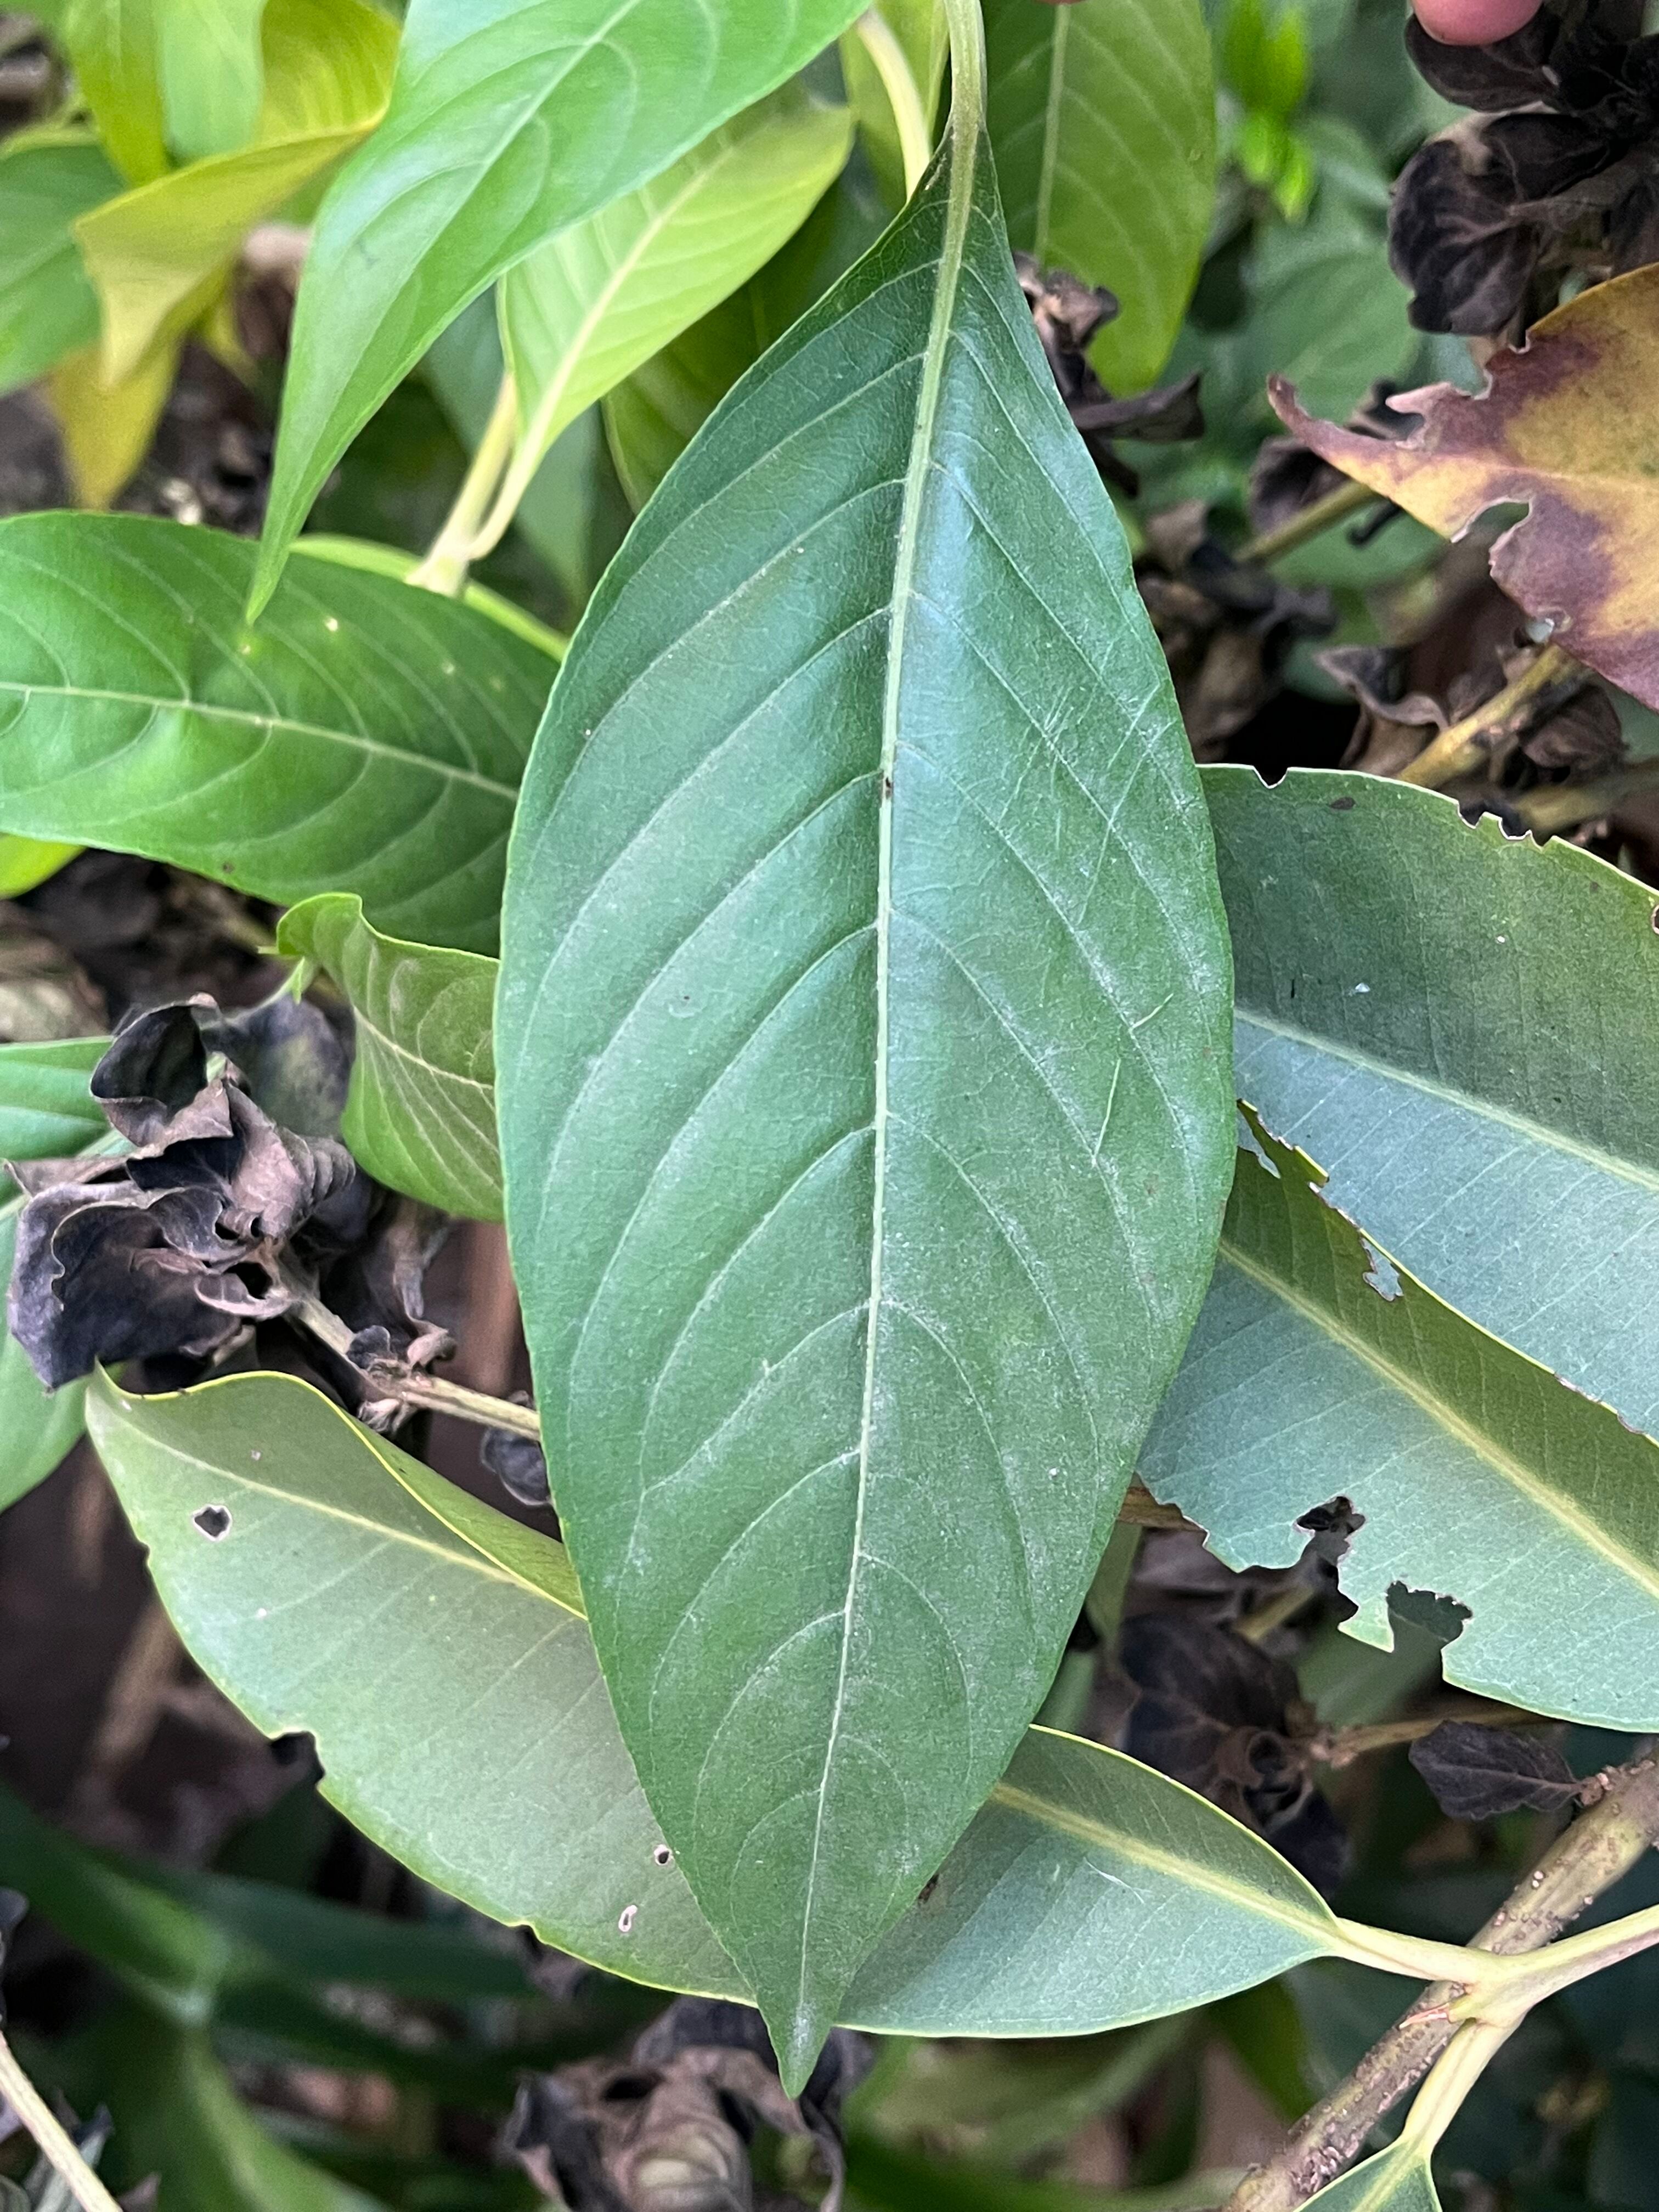
Plant species: justicia-adhatoda